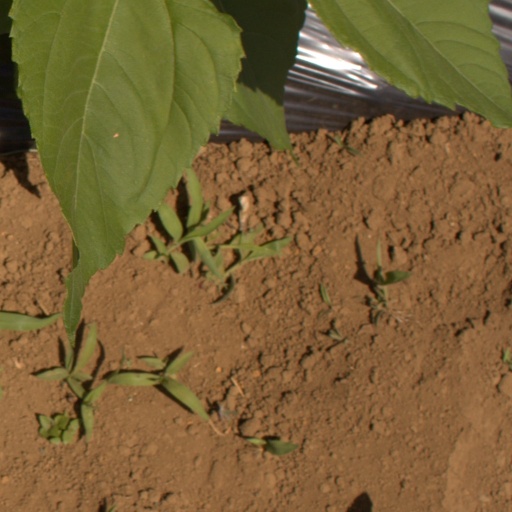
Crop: Jerusalem artichoke